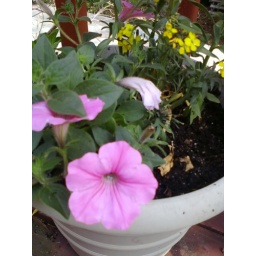
flowers in pot